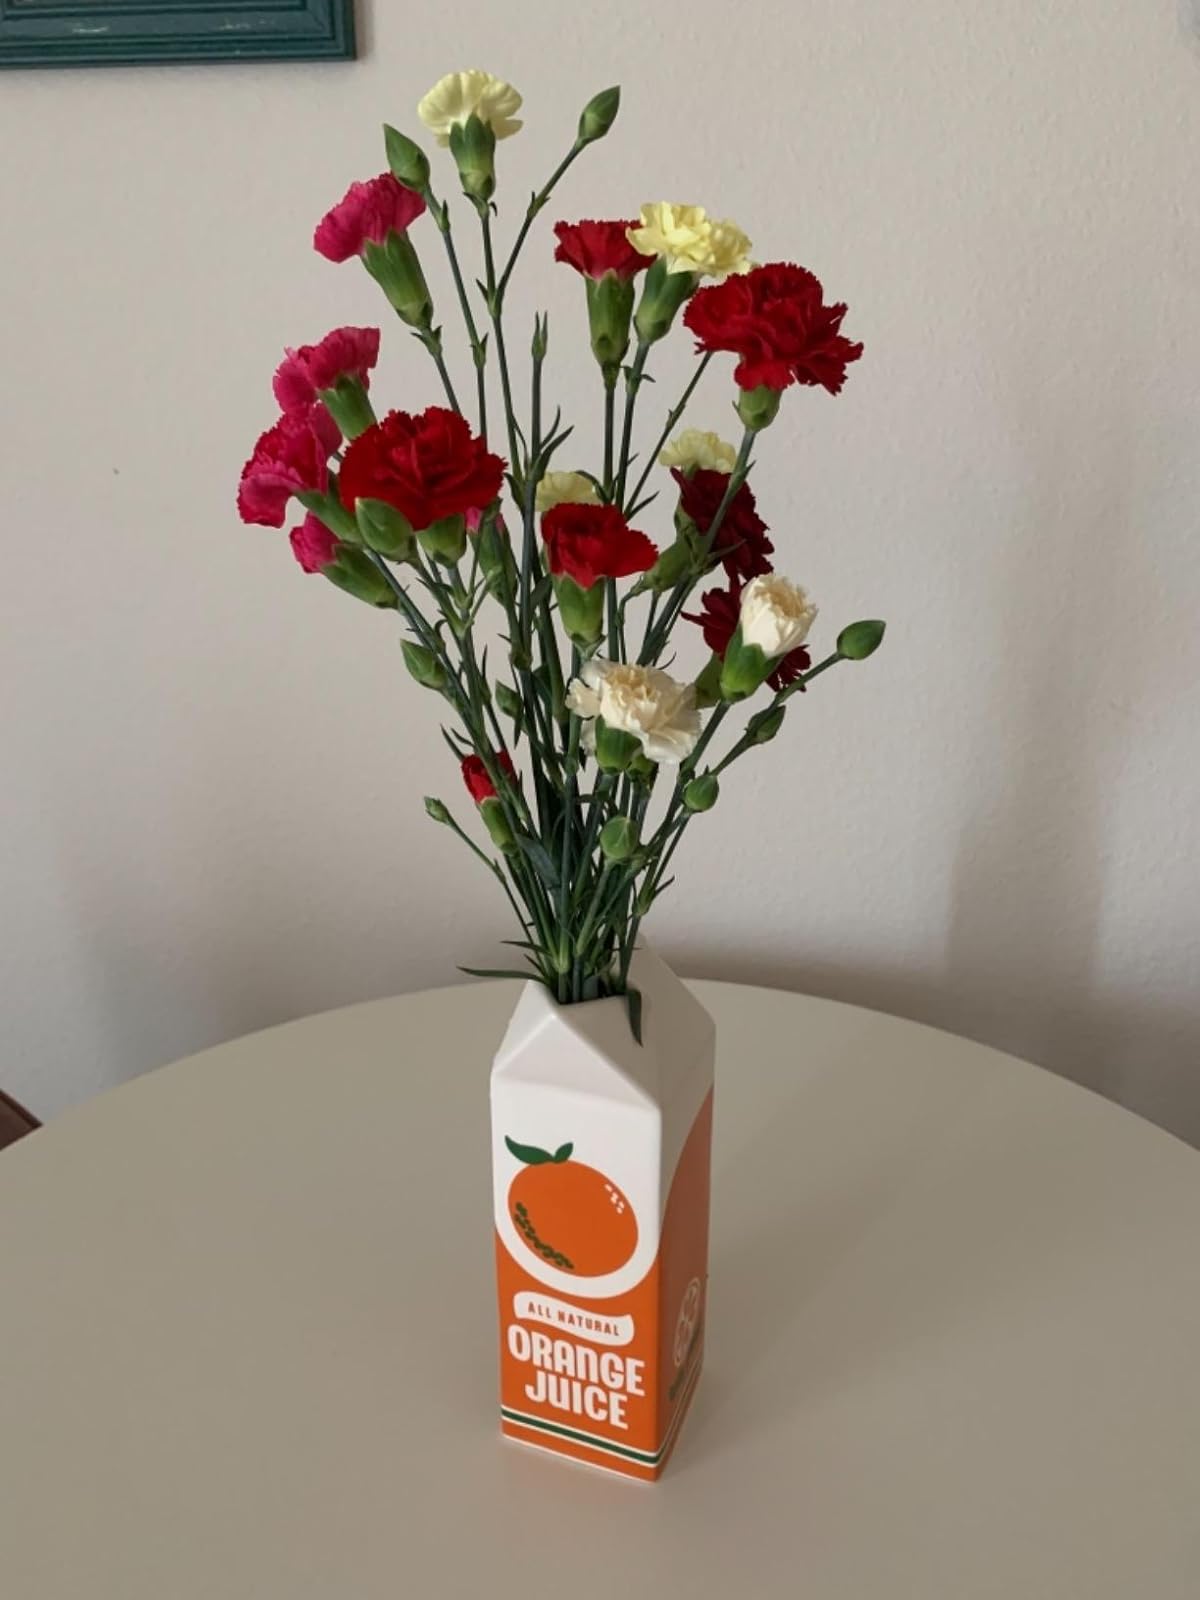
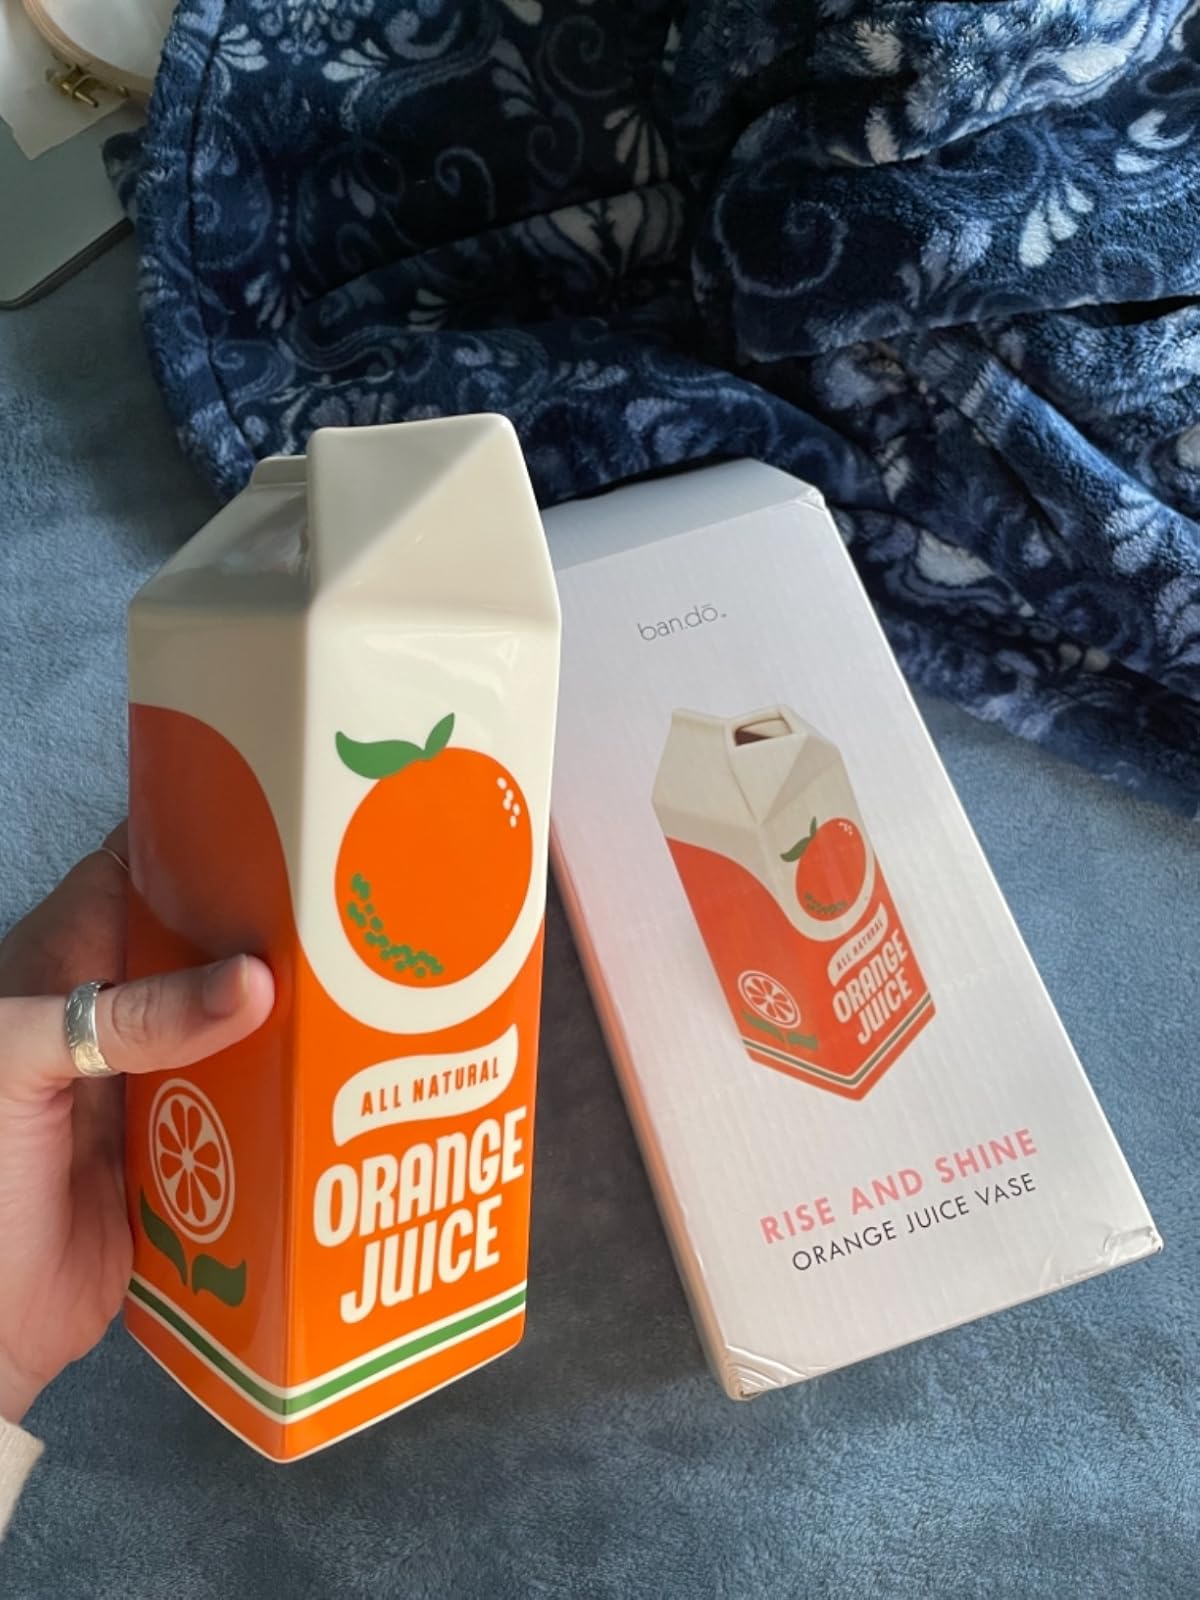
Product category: vase
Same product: yes